United States Army Military District of Washington

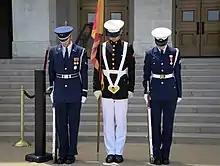
Members of the "Joint Service Honor Guard of the National Capital Region and the Department of Defense."

Since the early 1940s, the 3rd United States Infantry Regiment (The Old Guard) has served as the official escort to the President, additionally providing security for the National Capital Region during national/local emergencies.